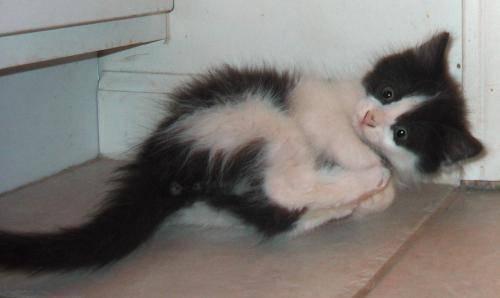
cat